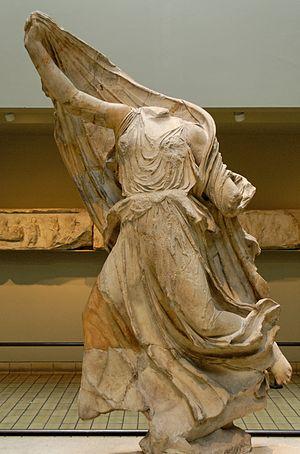
Néréide, placée initialement sur le podium, entre les colonnes du monument des Néréides.